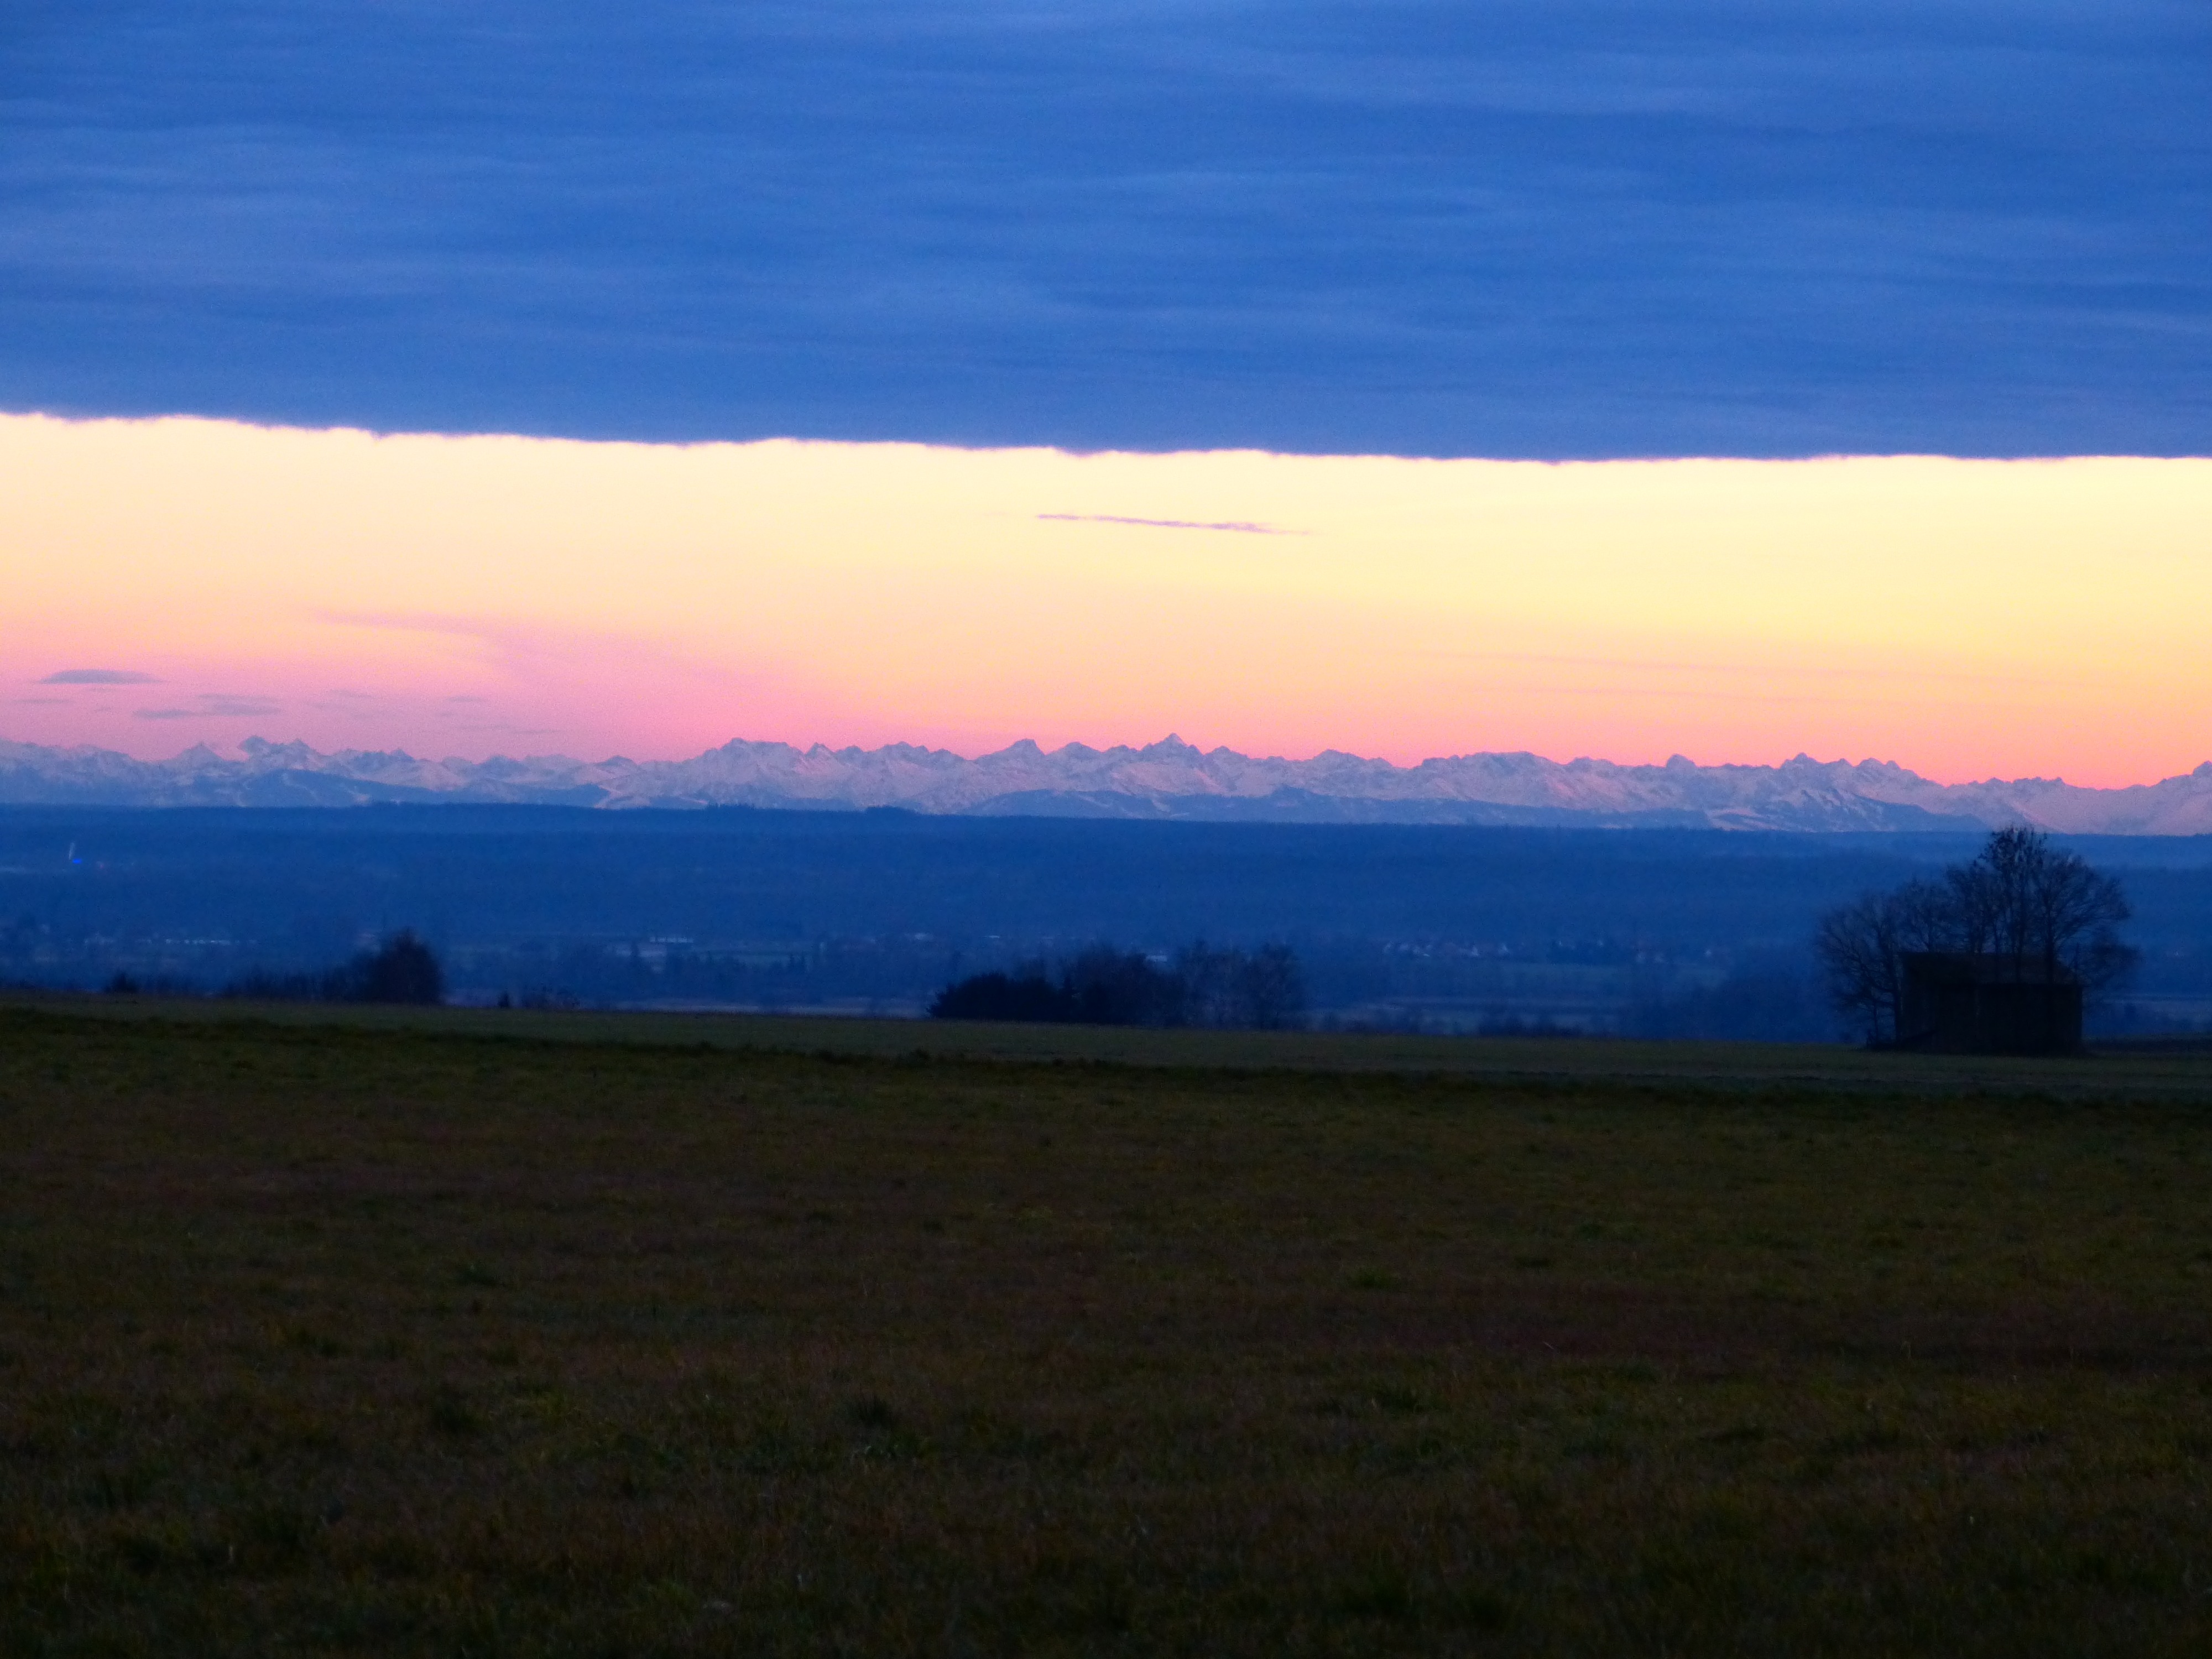
horizon, mountain, cloud, sky, sun, sunrise, sunset, field, prairie, sunlight, morning, hill, dawn, dusk, evening, alpine, plain, clouds, mountains, grassland, plateau, ecosystem, afterglow, evening sky, steppe, rural area, distant view, foresight, alpenblick, hair dryer, atmospheric phenomenon, dryer weather